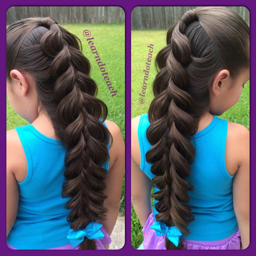
expanded weakest braid is the stand so i thought i 'd practice on it .